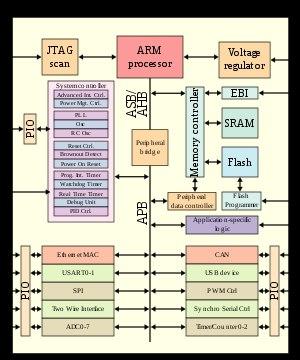
Les architectures ARM sont des architectures externes de type RISC 32 bits et 64 bits développées par ARM Ltd depuis 1983 et introduites à partir de 1990 par Acorn Computers.